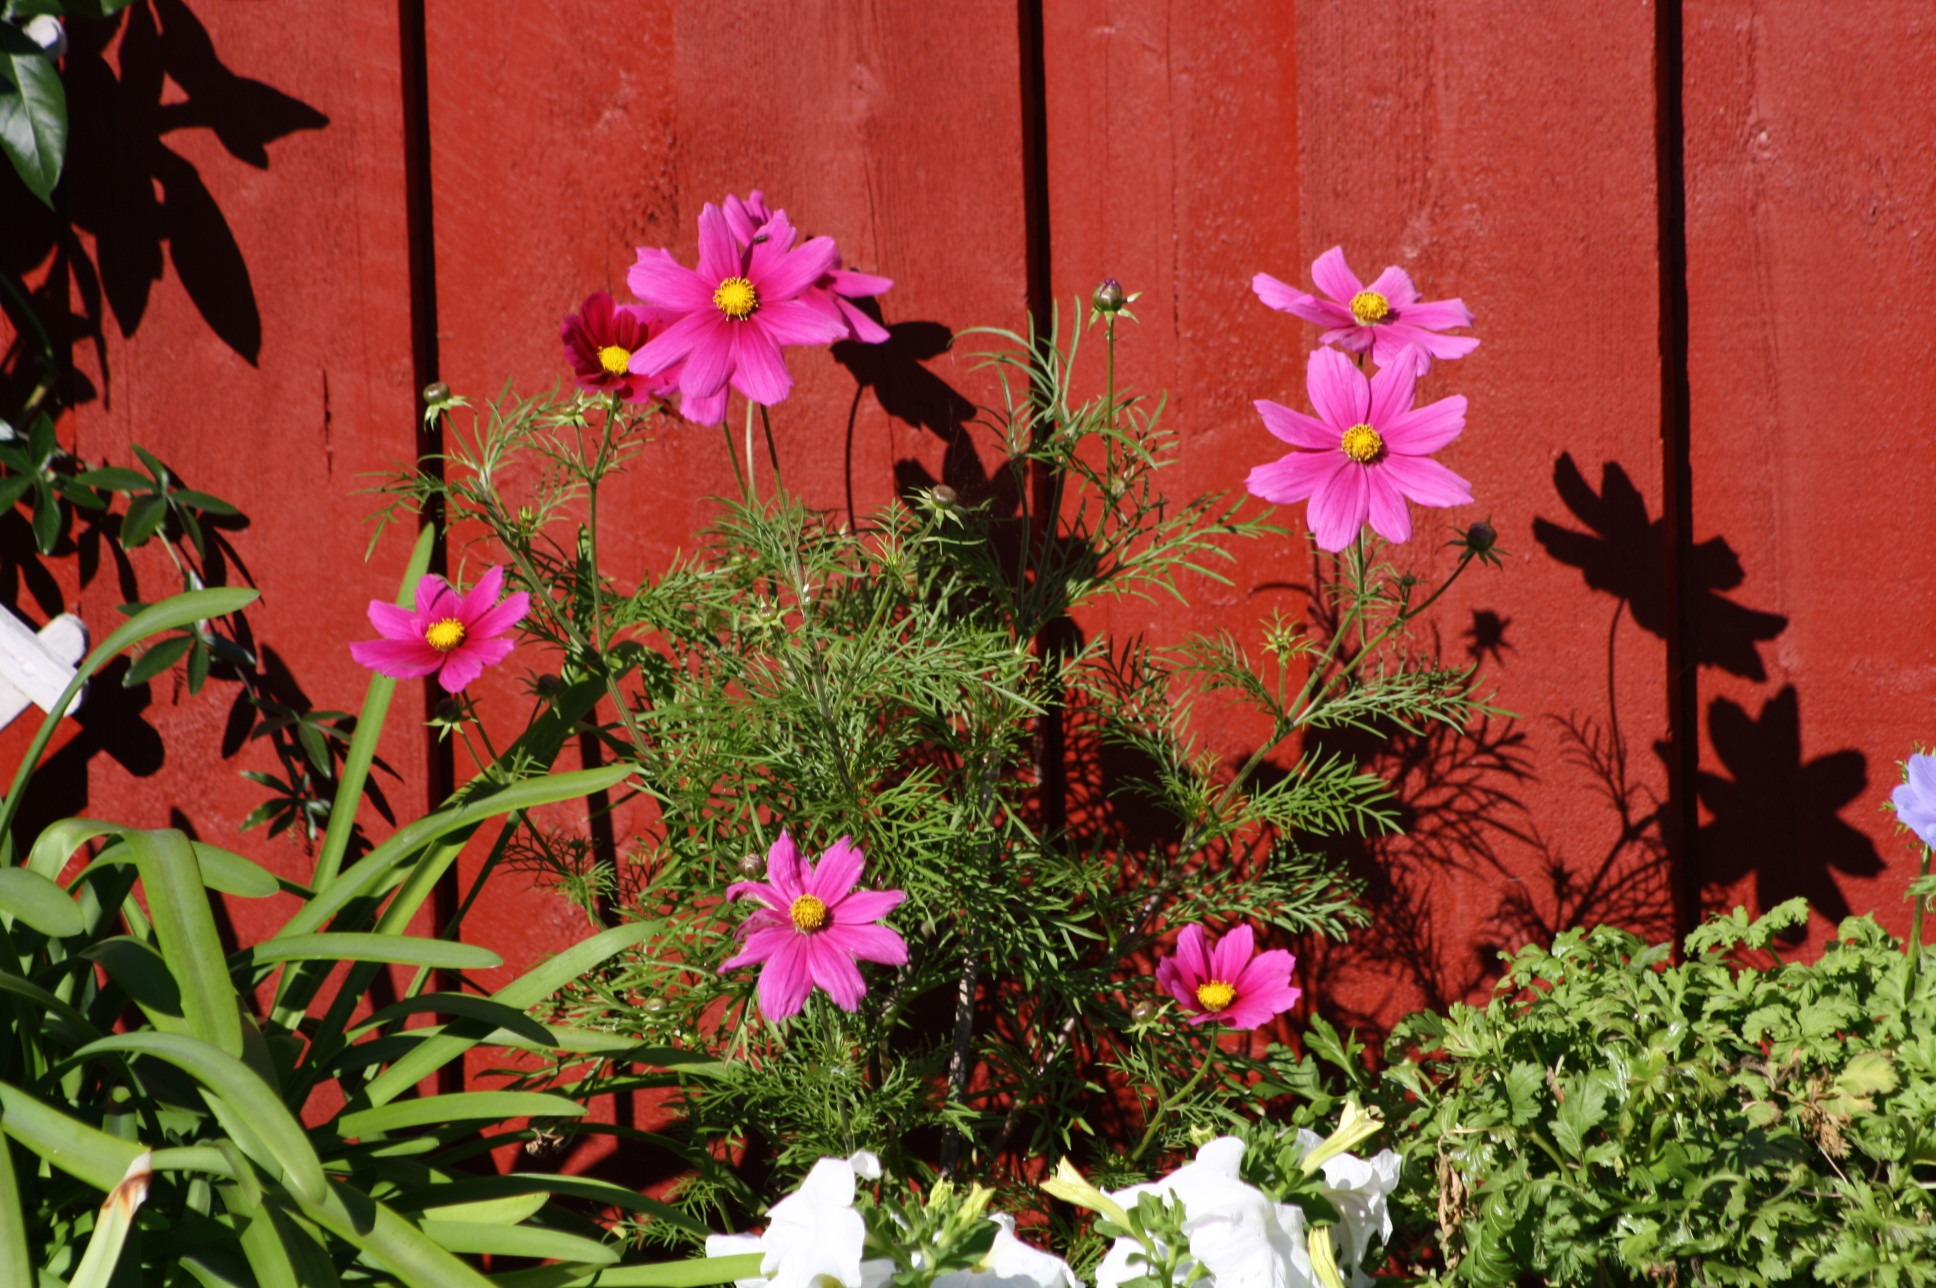
nature, blossom, plant, flower, petal, summer, green, botany, garden, pink, flora, wildflower, floristry, flowering plant, annual plant, land plant